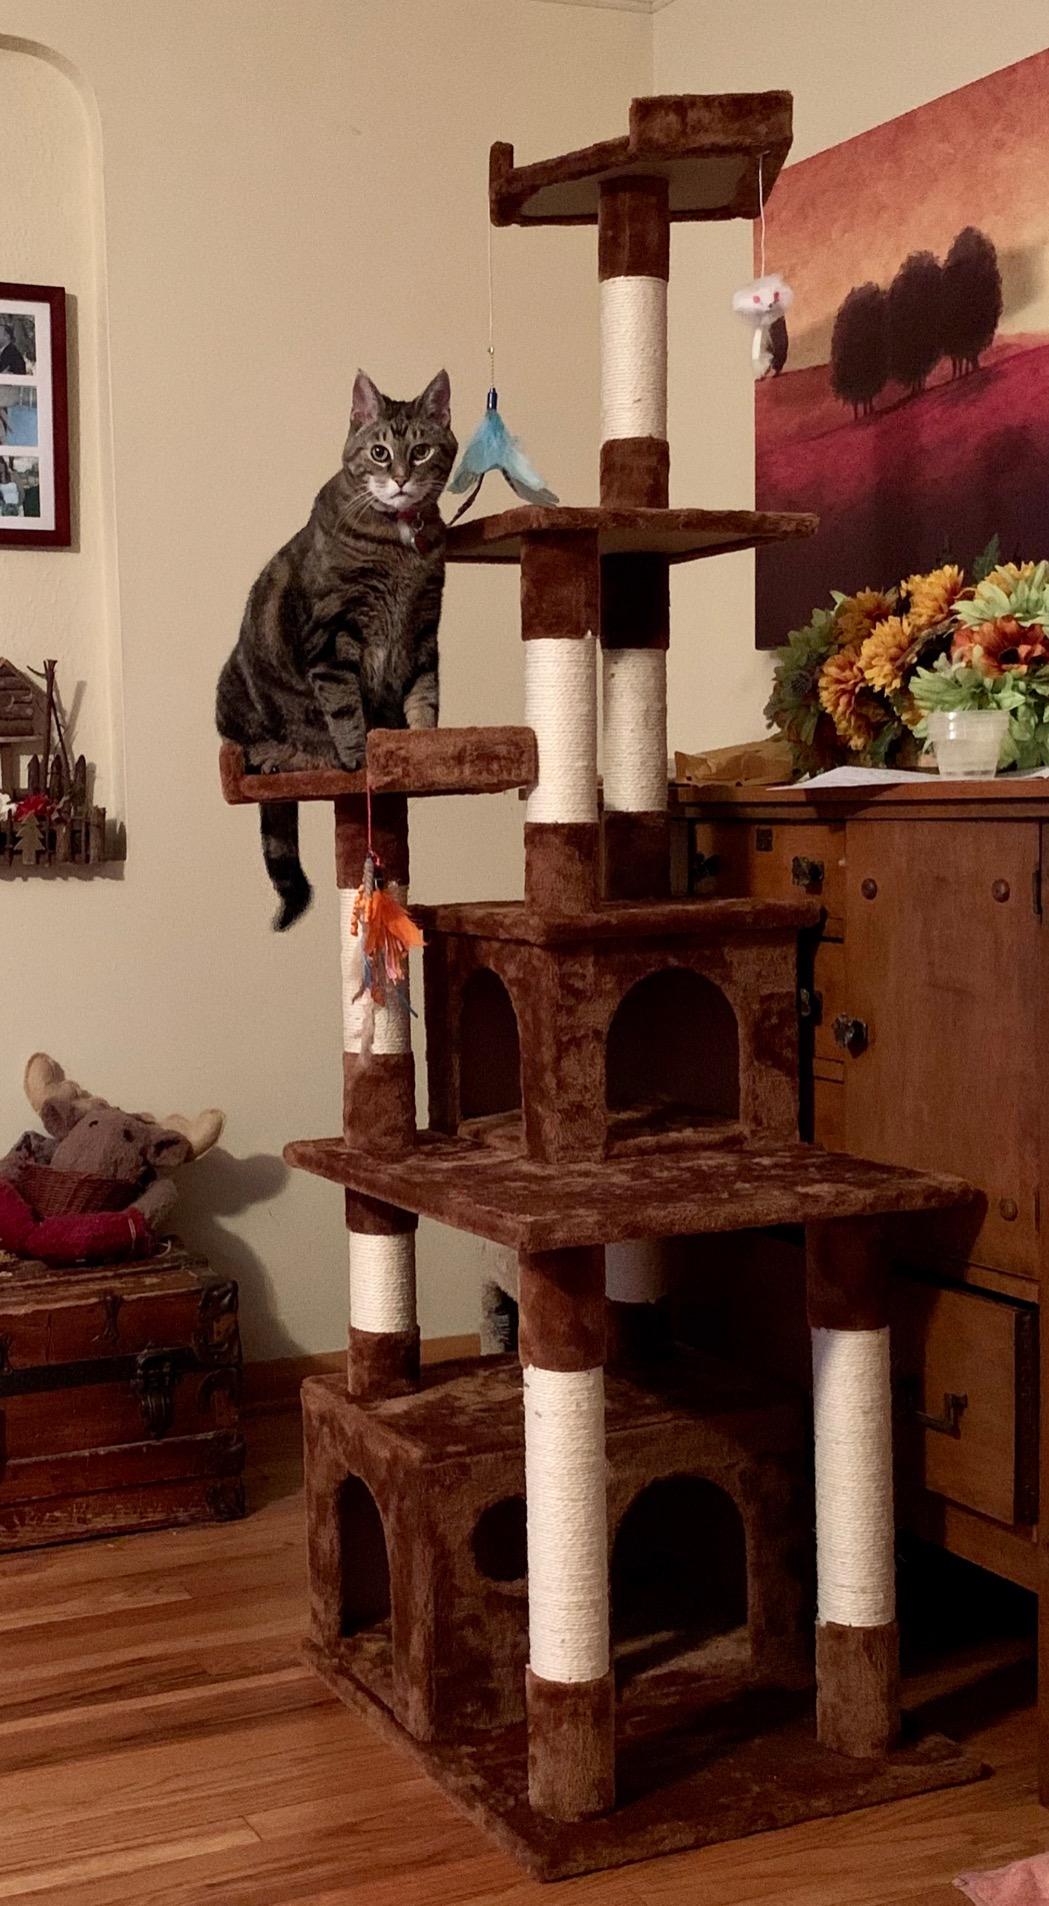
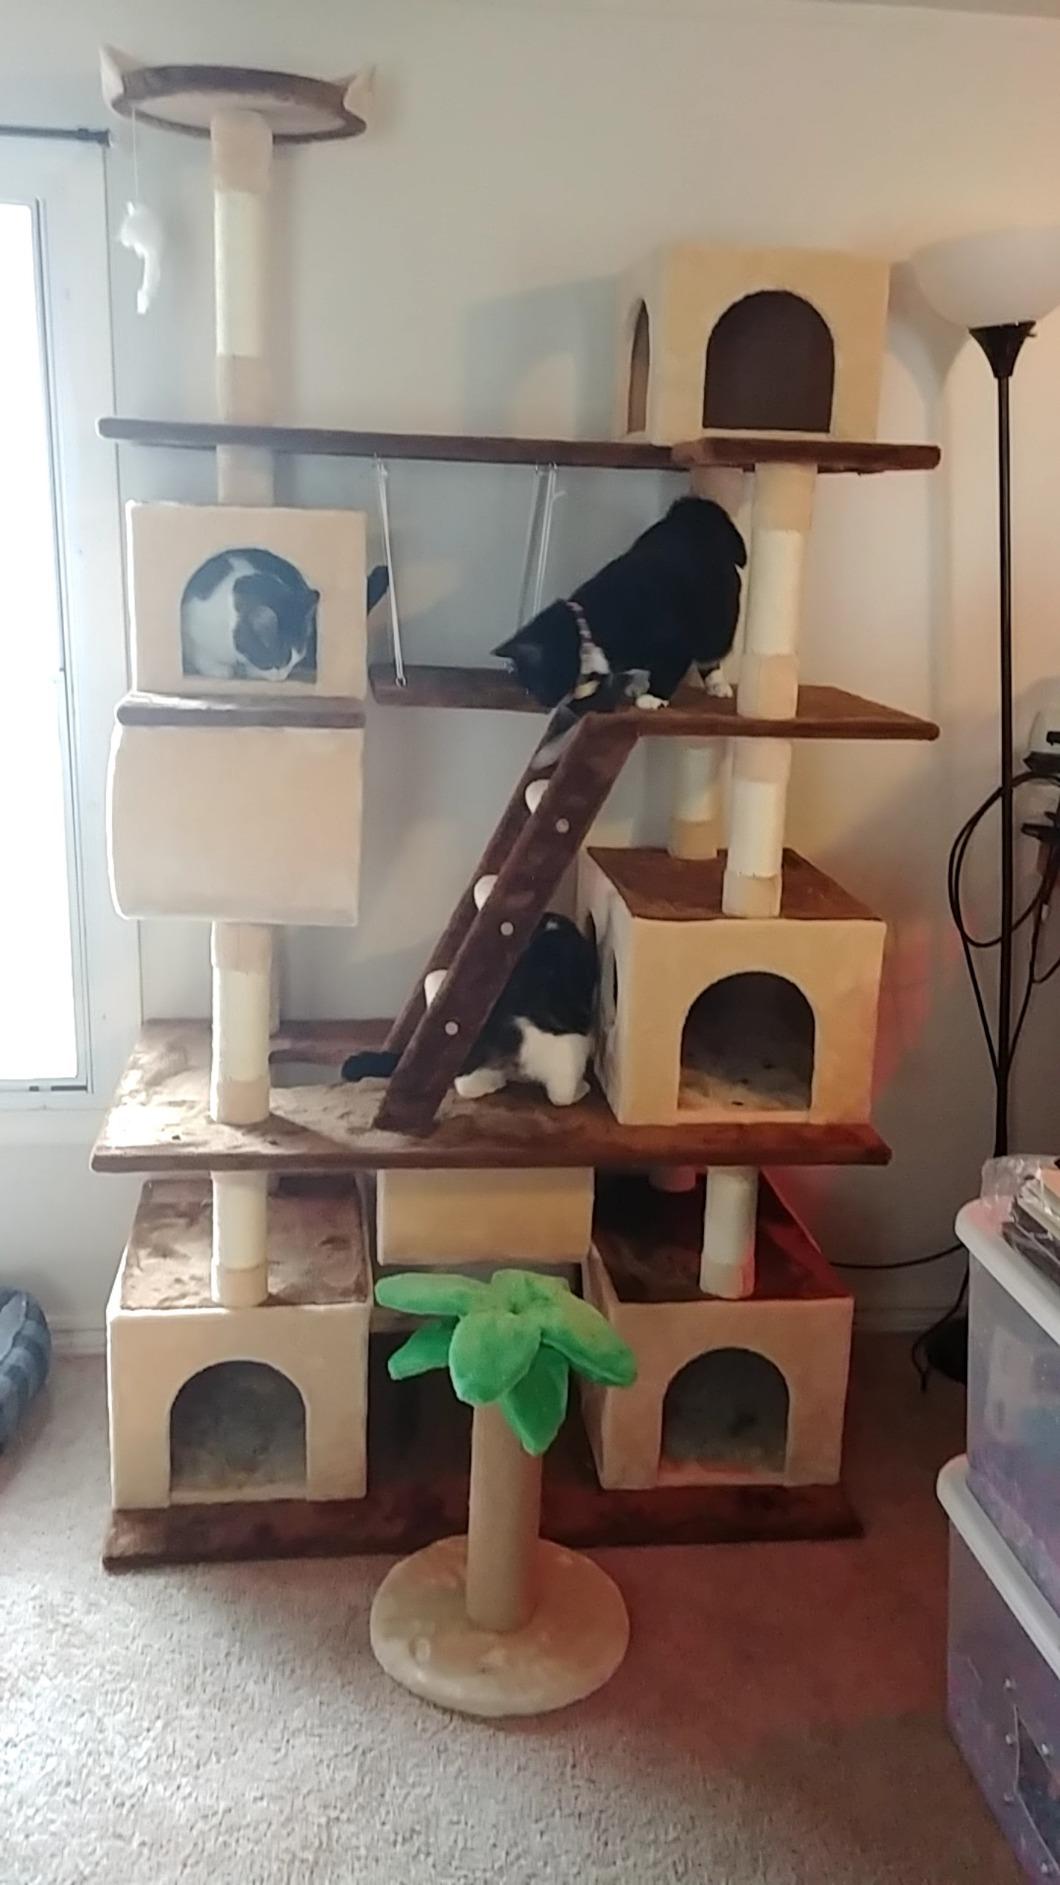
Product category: items_cat tree
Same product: no